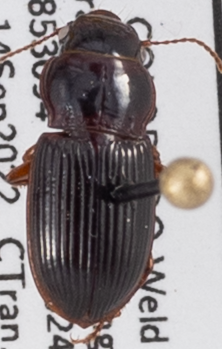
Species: Cratacanthus dubius
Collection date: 2022-09-14
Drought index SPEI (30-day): -1.216
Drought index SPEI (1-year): -1.594
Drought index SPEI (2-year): -1.45